Hithu Vindhu

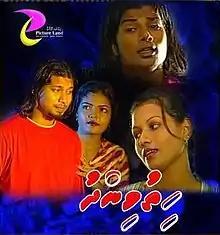
Official film poster

Hithu Vindhu is a 2002 Maldivian drama film directed by Mohamed Rasheed. Produced by Hussain Adil under Picture Land, the film stars Ali Seezan, Mariyam Nazima and Yoosuf Shafeeu in pivotal roles.